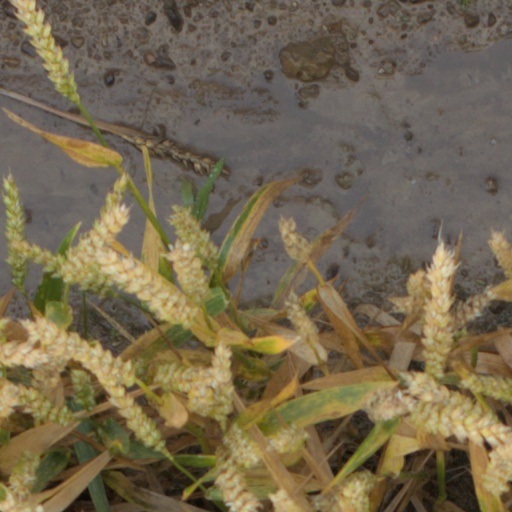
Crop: wheat